Marie-Renée Roudaut

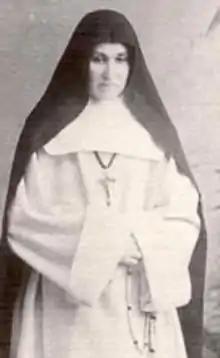

Marie-Renée Roudaut (3 March 1847 – 18 October 1930) was a Catholic missionary nun. With the name Mother Marie-Salomé she was the first Superior General of the Missionary Sisters of Our Lady of Africa (White Sisters).